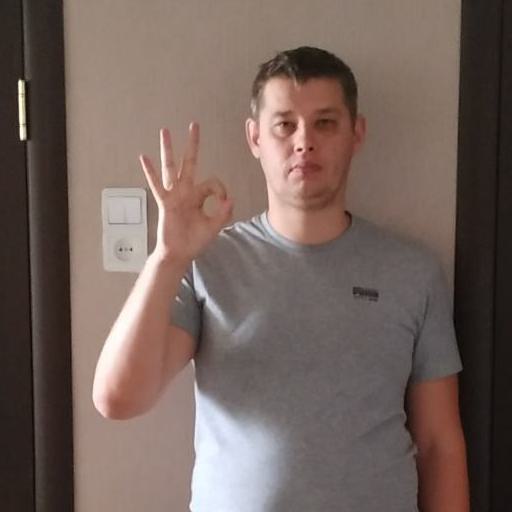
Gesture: ok